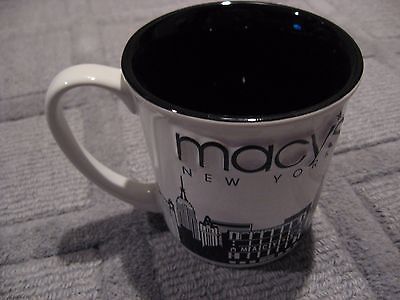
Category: mug